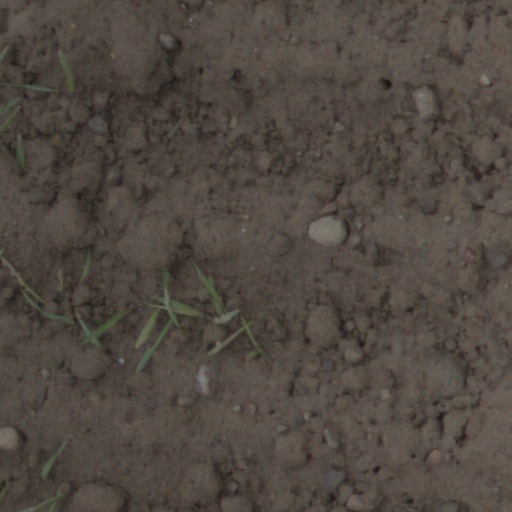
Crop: wheat